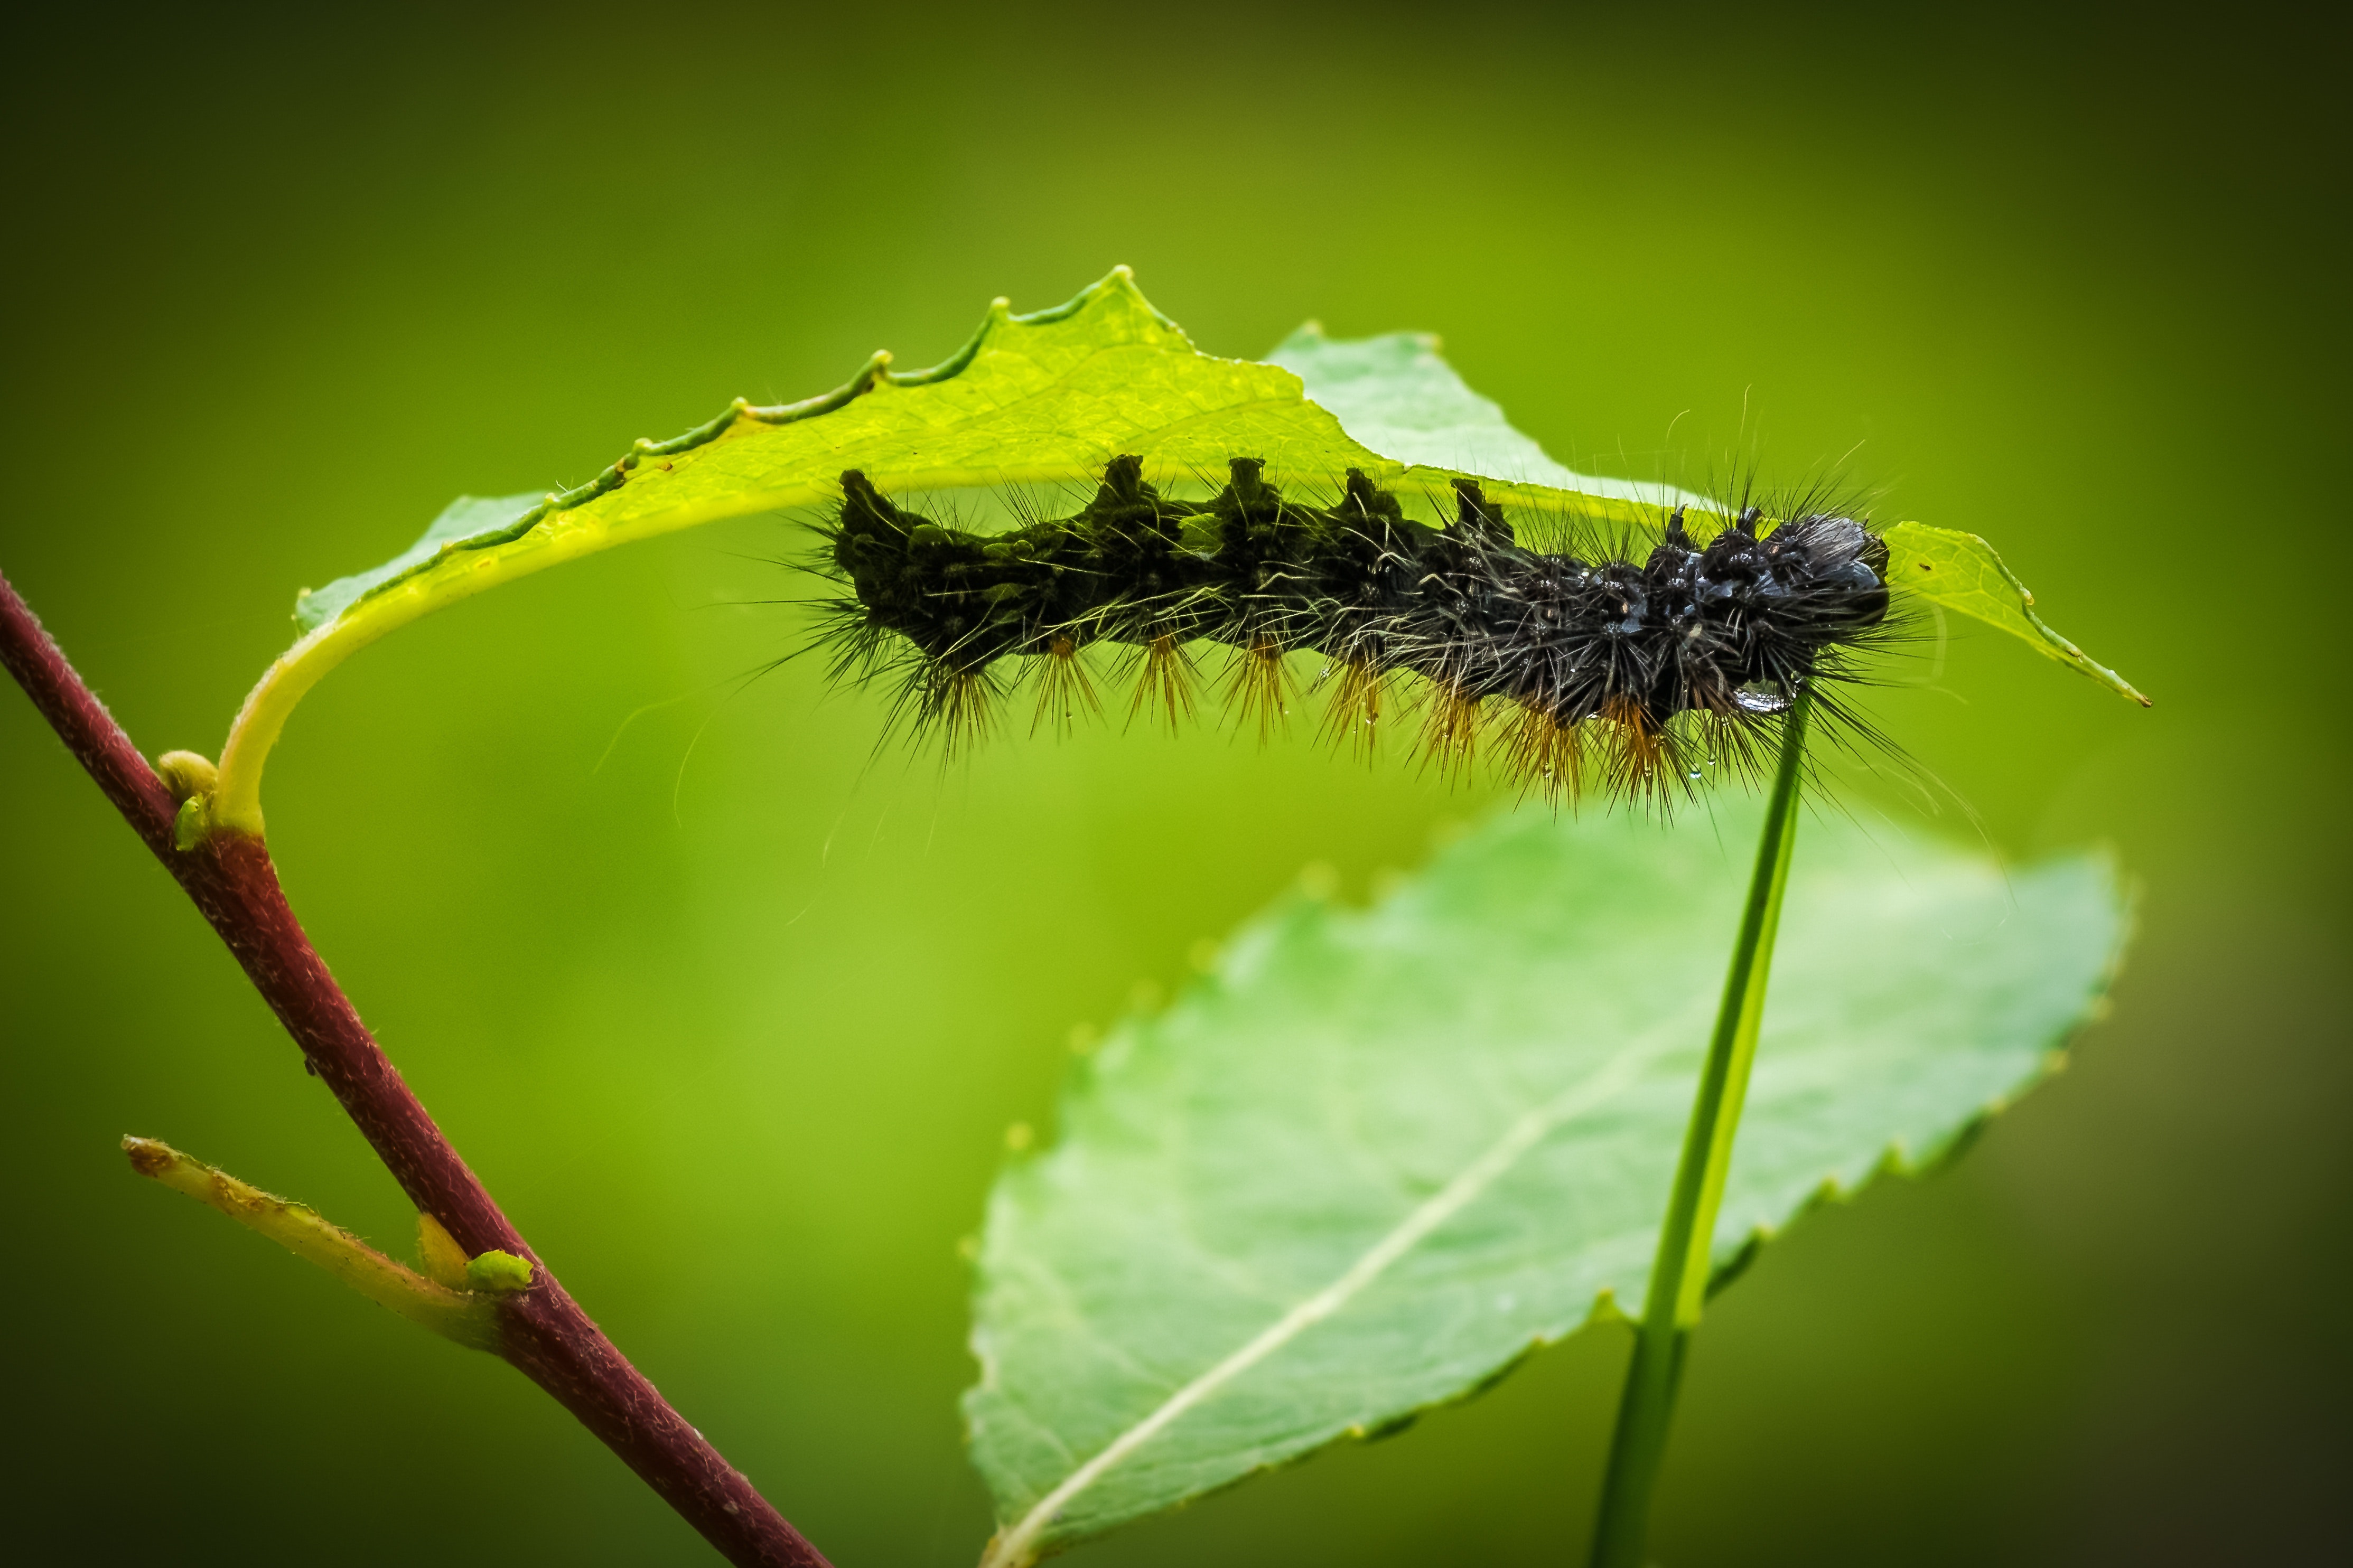
insect, caterpillar, invertebrate, larva, leaf, macro photography, moths and butterflies, Lymantria dispar dispar, organism, pollinator, butterfly, arthropod, plant, emperor moths